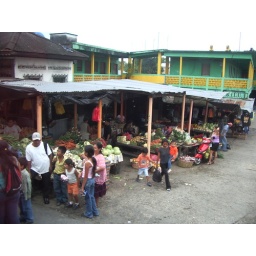
A fruit market in Rio Dulce, Guatemala